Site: brandenburg
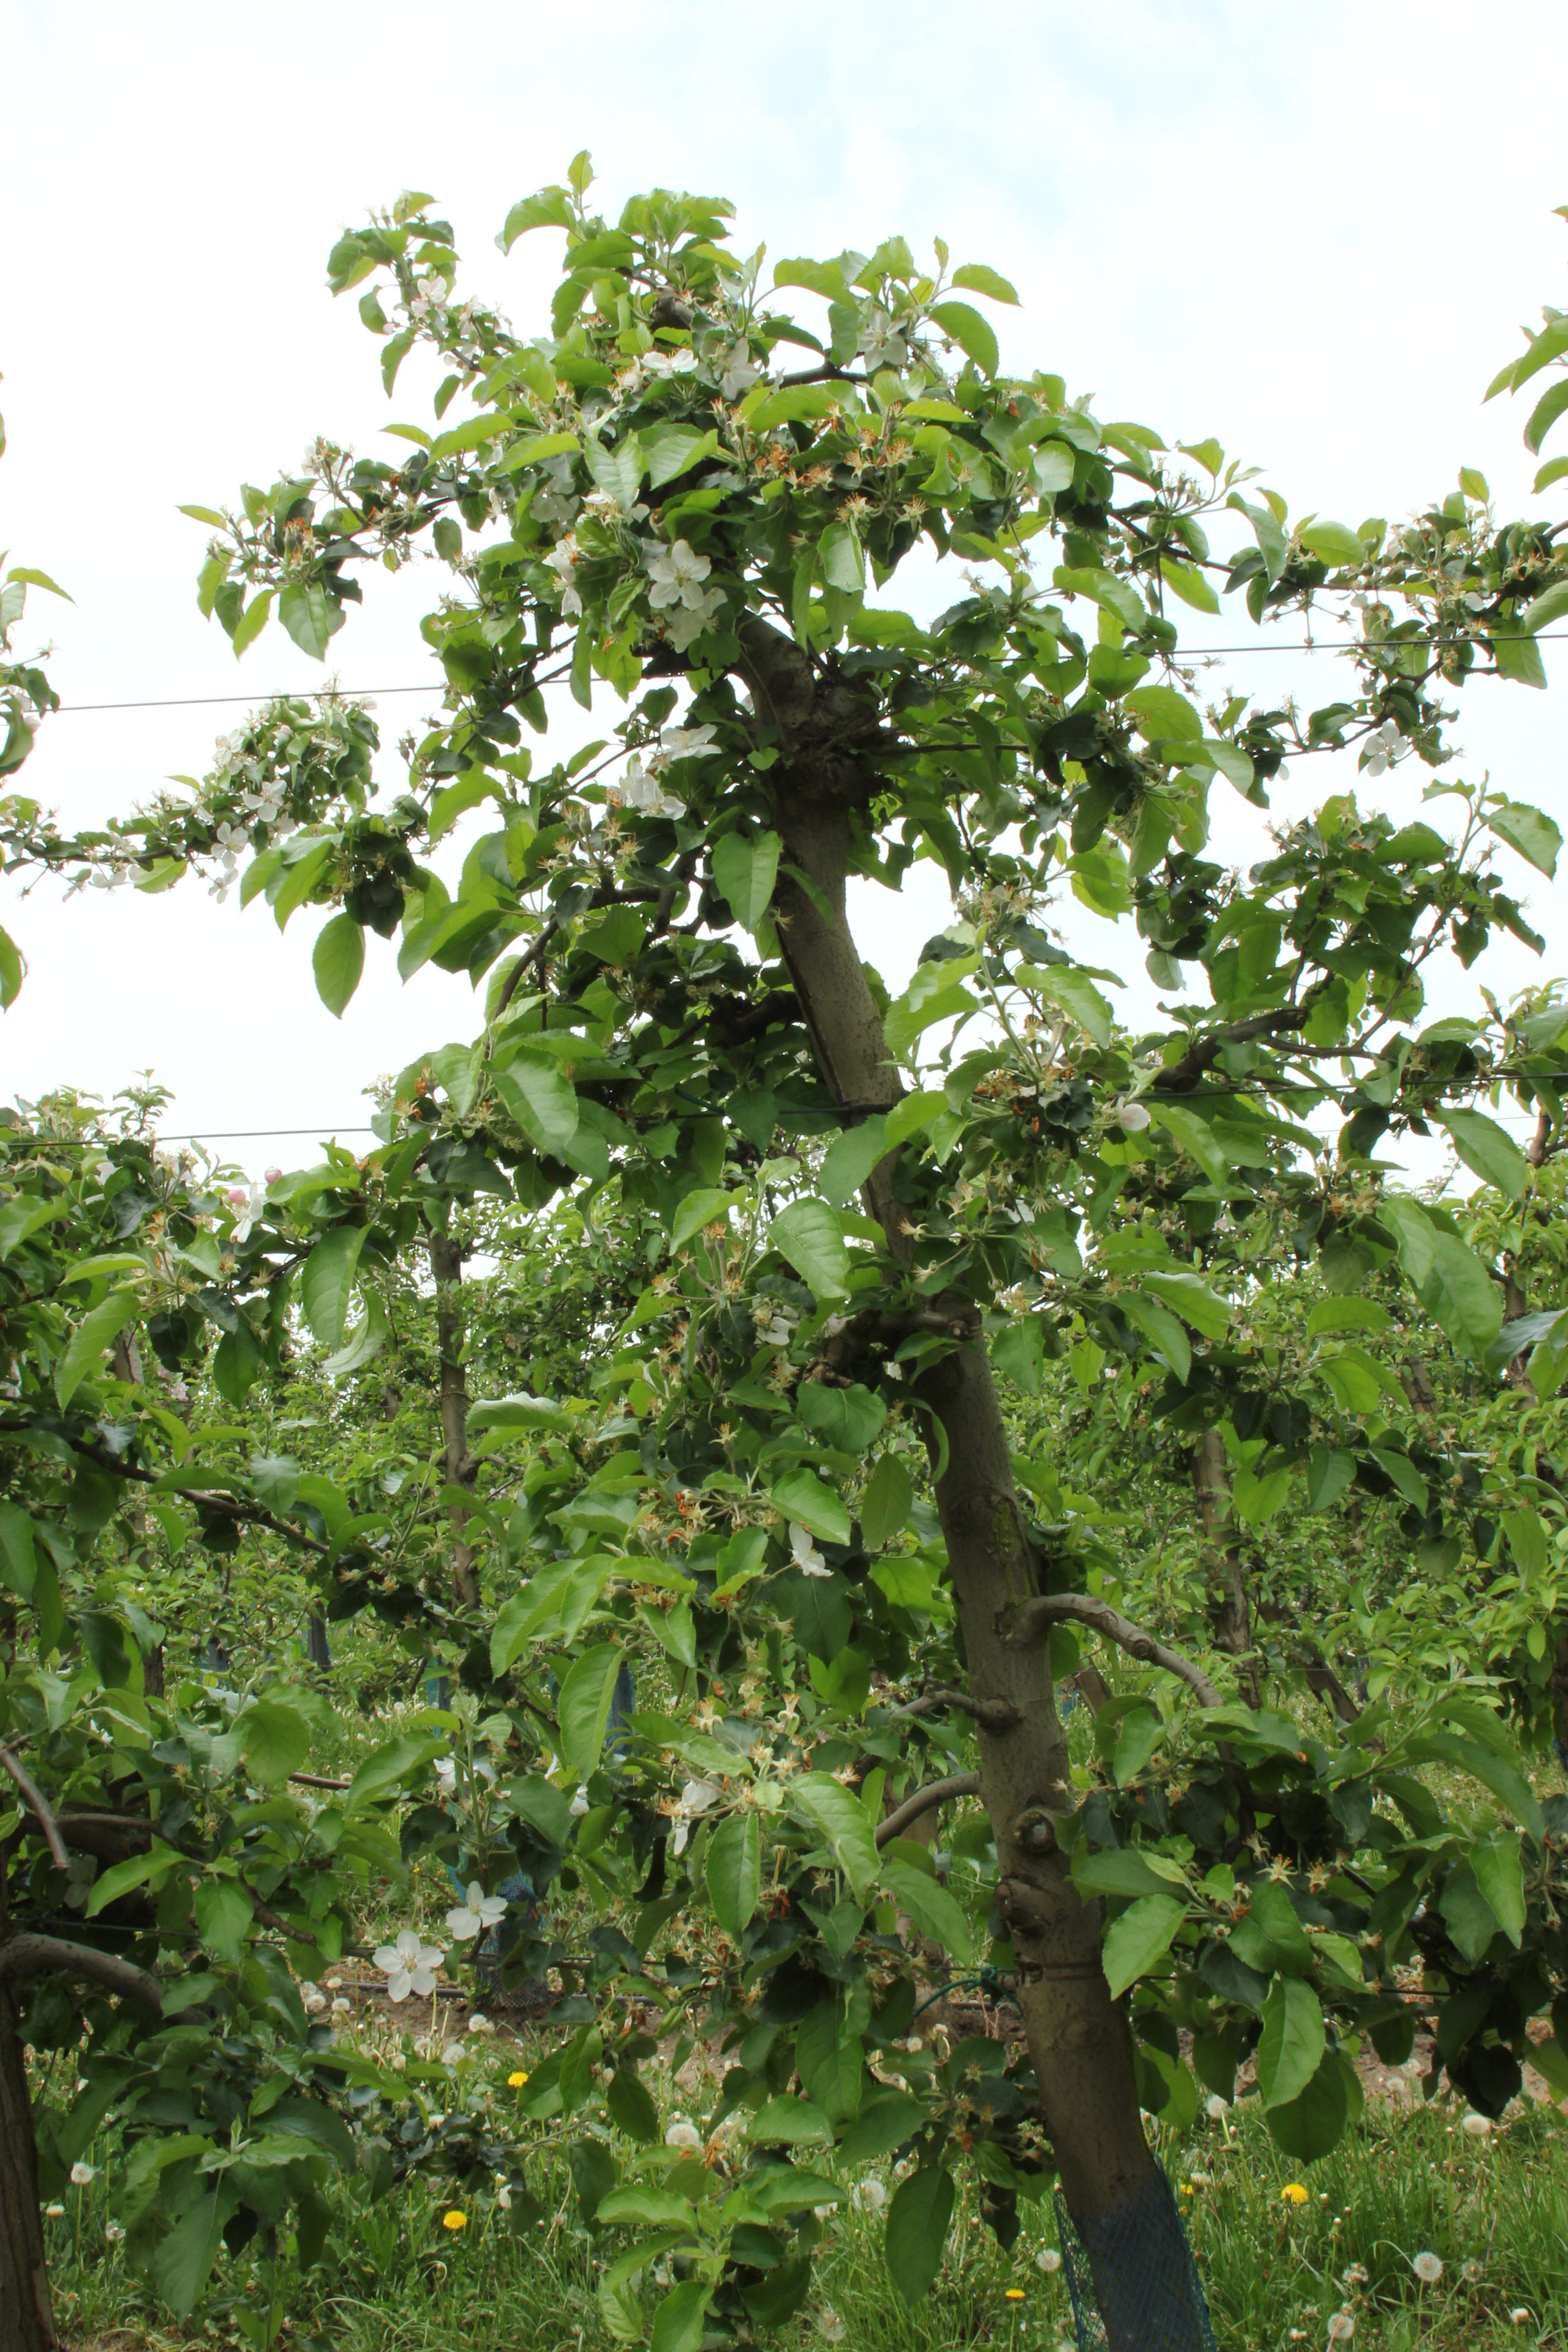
Growth stage (BBCH 67): Flowering